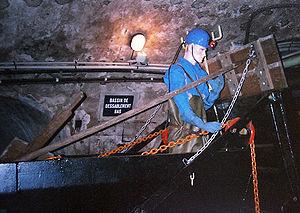
Longs de près de 2 600 kilomètres, les égouts de Paris constituent l'ensemble des conduits souterrains destinés à collecter et à évacuer les eaux de ruissellement découlant principalement des pluies ainsi que les eaux usées produites par les différentes activités humaines sur le territoire de la ville de Paris.